San Diego Chargers

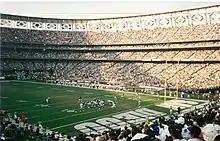
The Chargers (navy blue shirts) on offense, preparing to run a play against the Seattle Seahawks in Week 9 of the 1994 NFL season at Jack Murphy Stadium

During the 1986 season, following the resignation of Coryell, Al Saunders was named head coach.